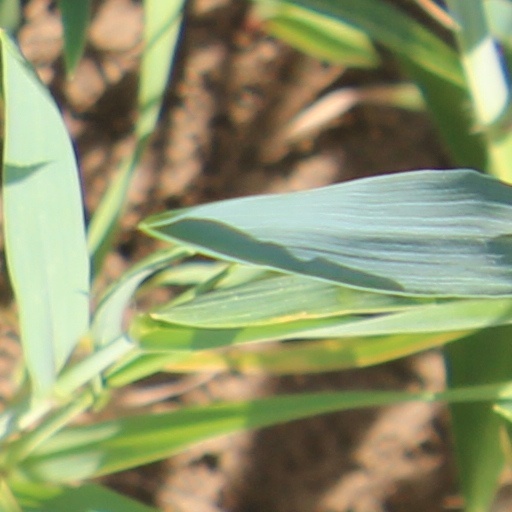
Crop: wheat